History of the Central Intelligence Agency

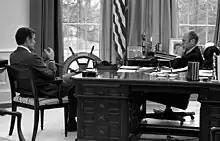
President Gerald Ford meets with CIA Director-designate George H. W. Bush, December 17, 1975

Repercussions from the Iran-Contra affair arms smuggling scandal included the creation of the Intelligence Authorization Act in 1991. It defined covert operations as secret missions in geopolitical areas where the U.S. is neither openly nor apparently engaged. This also required an authorizing chain of command, including an official, presidential finding report and the informing of the House and Senate Intelligence Committees, which, in emergencies, requires only "timely notification."